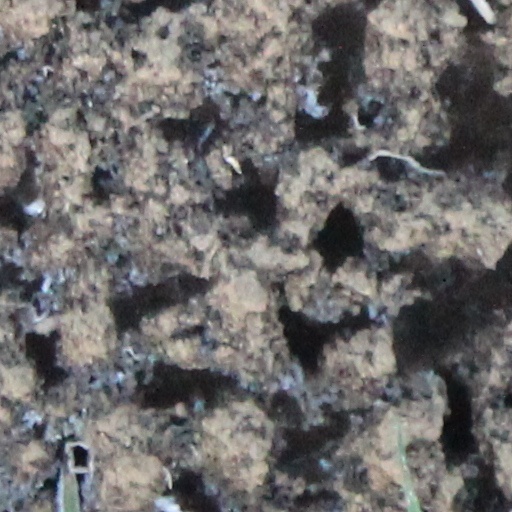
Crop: wheat